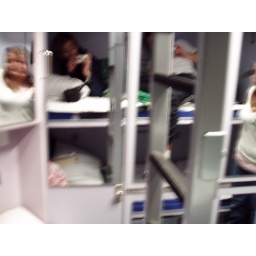
the sleeping car in our train to athens